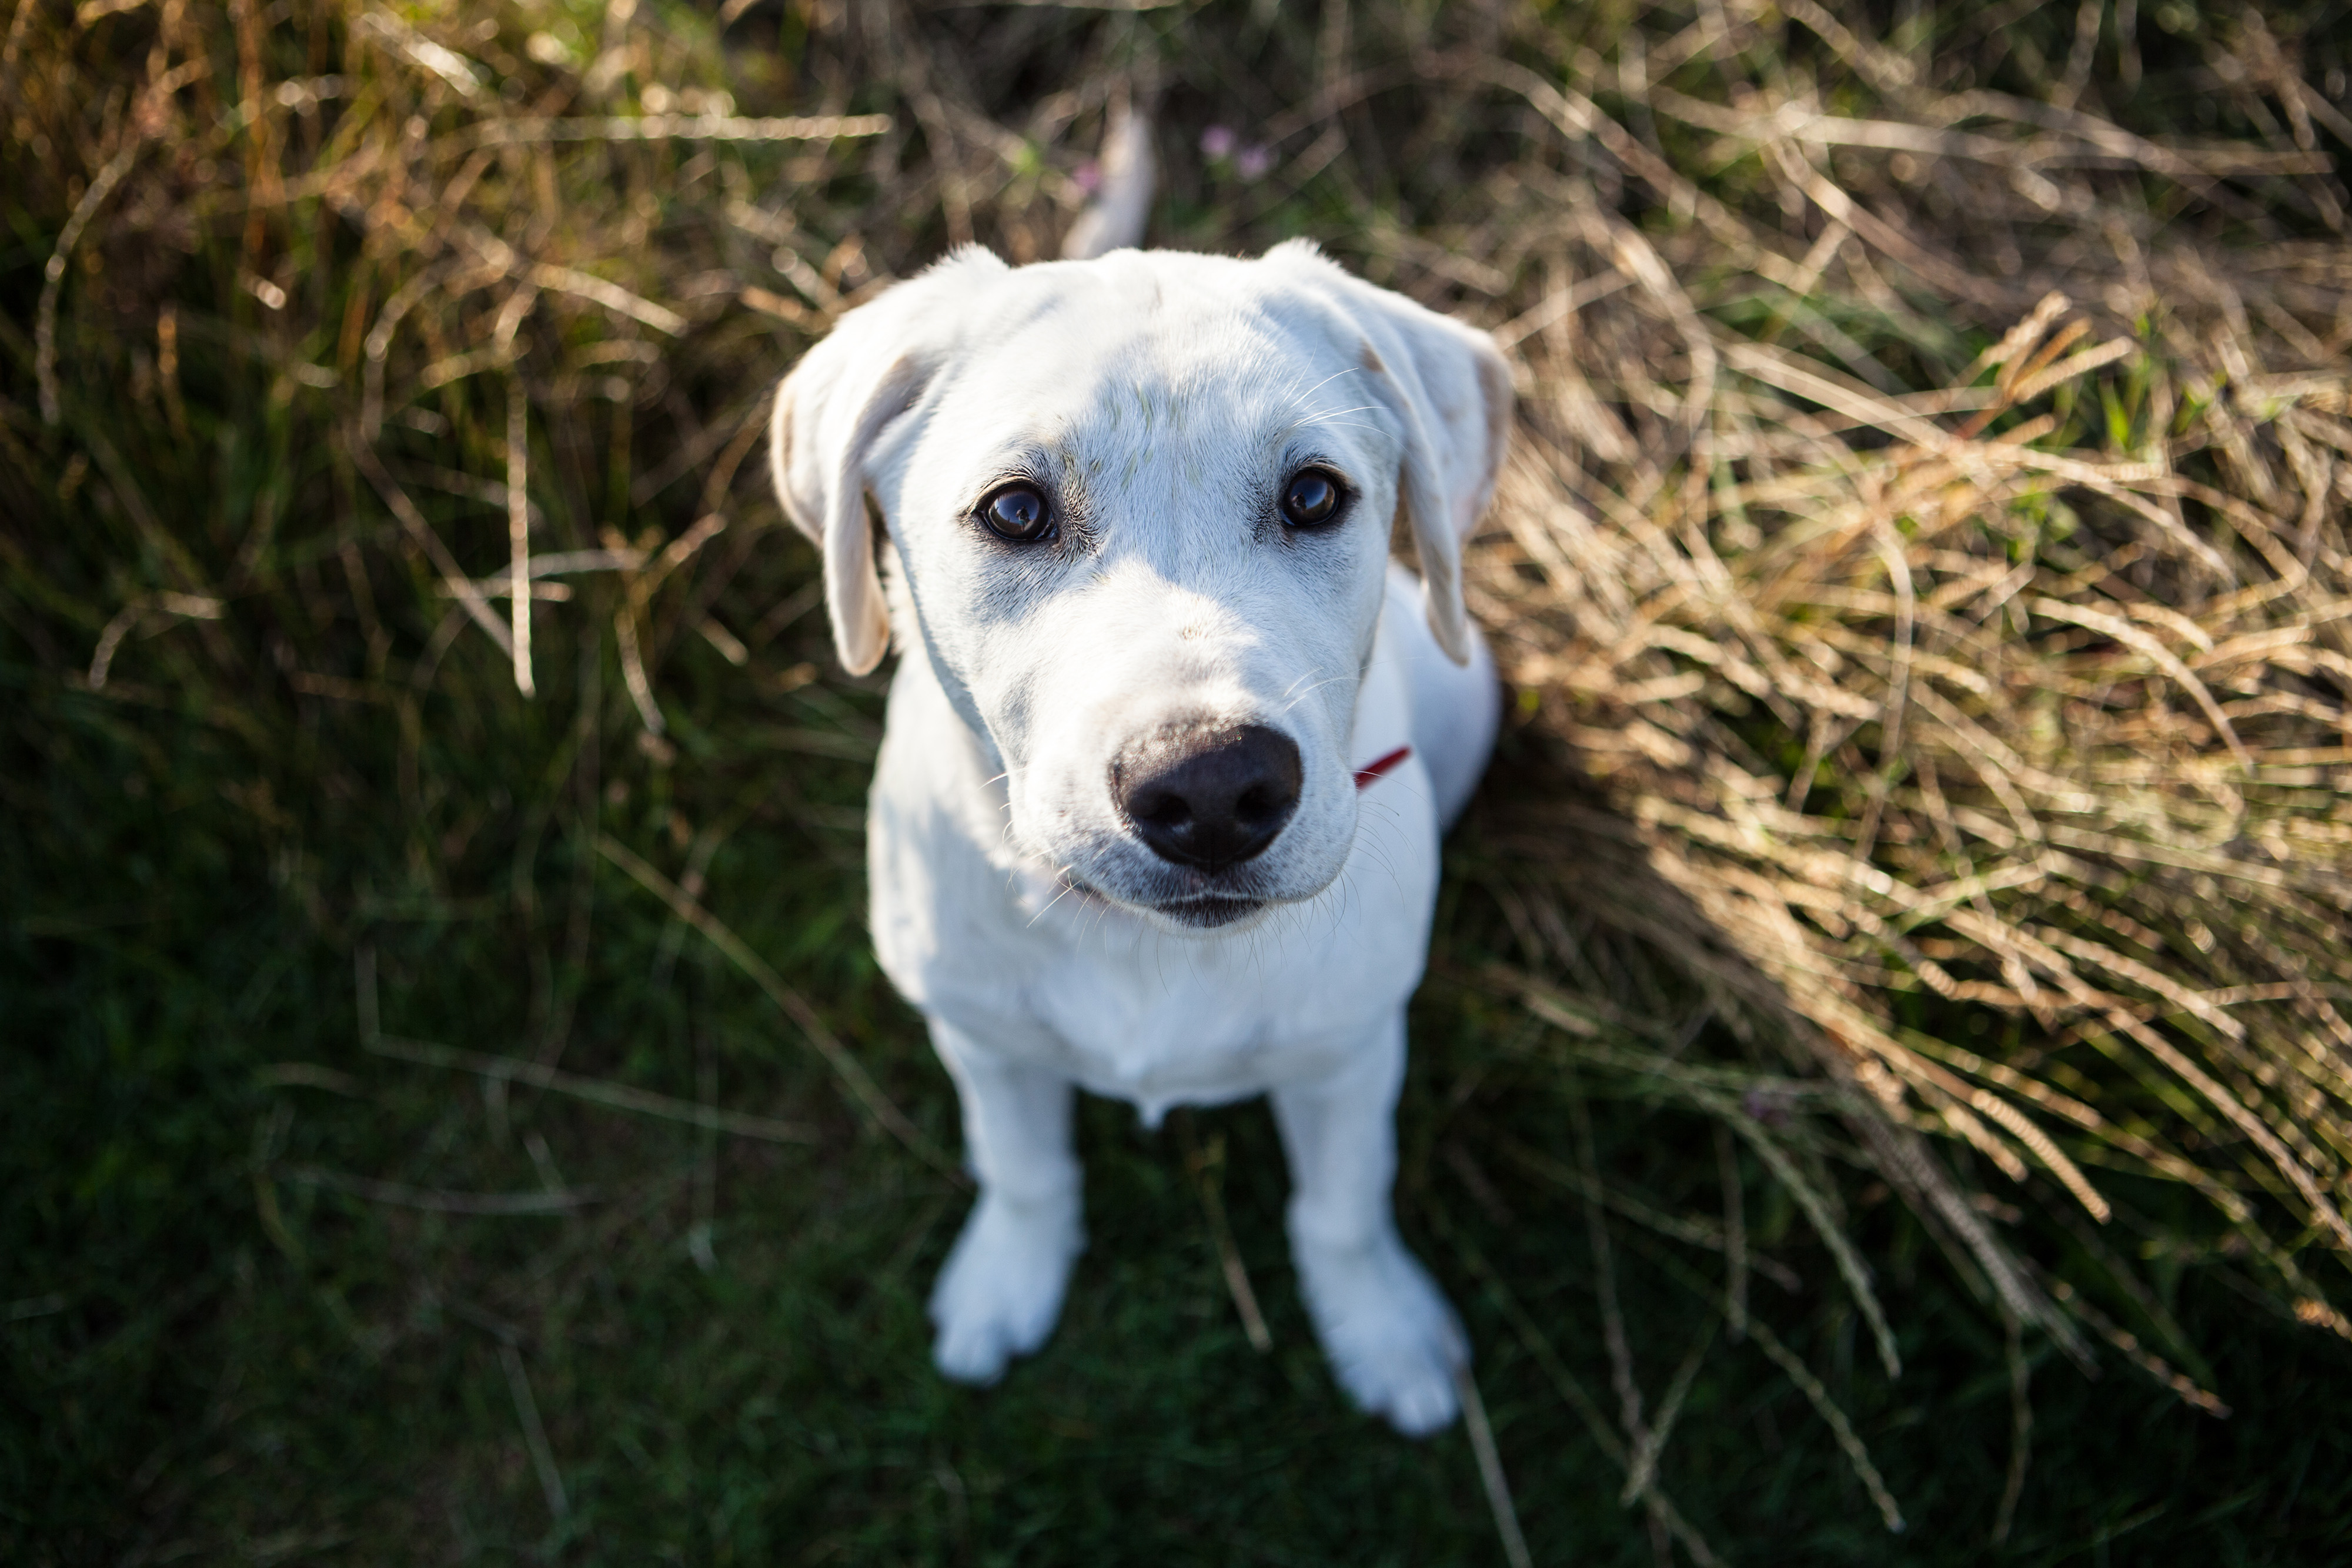
dog, mammal, vertebrate, dog breed, canidae, carnivore, labrador retriever, grass, snout, sporting group, companion dog, Catahoula bulldog, dogo argentino, rare breed dog, plant, puppy, non sporting group, fawn, hunting dog, retriever